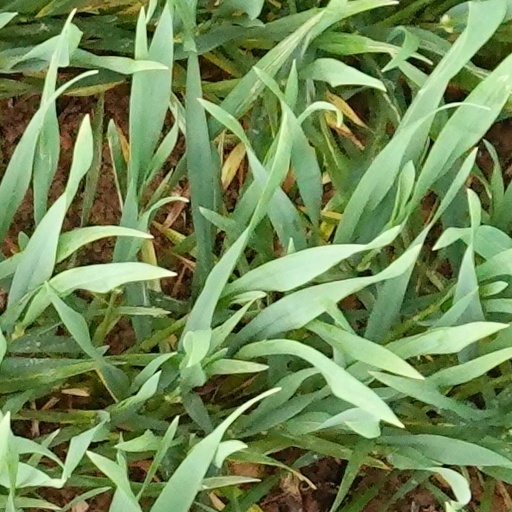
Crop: wheat